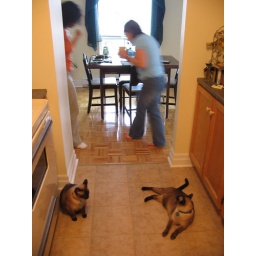
A kitchen floor is a good place in anyones house!